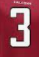
Number: 3